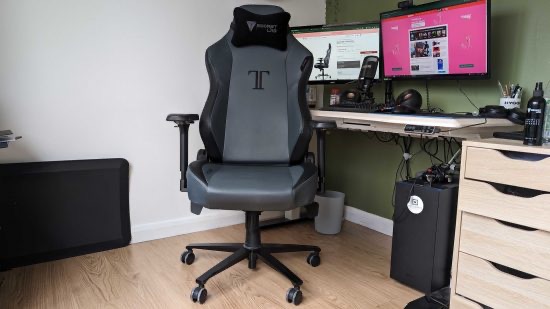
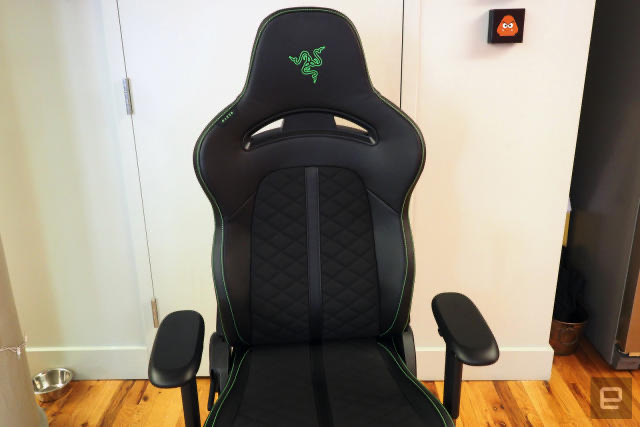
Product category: items_chair
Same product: no